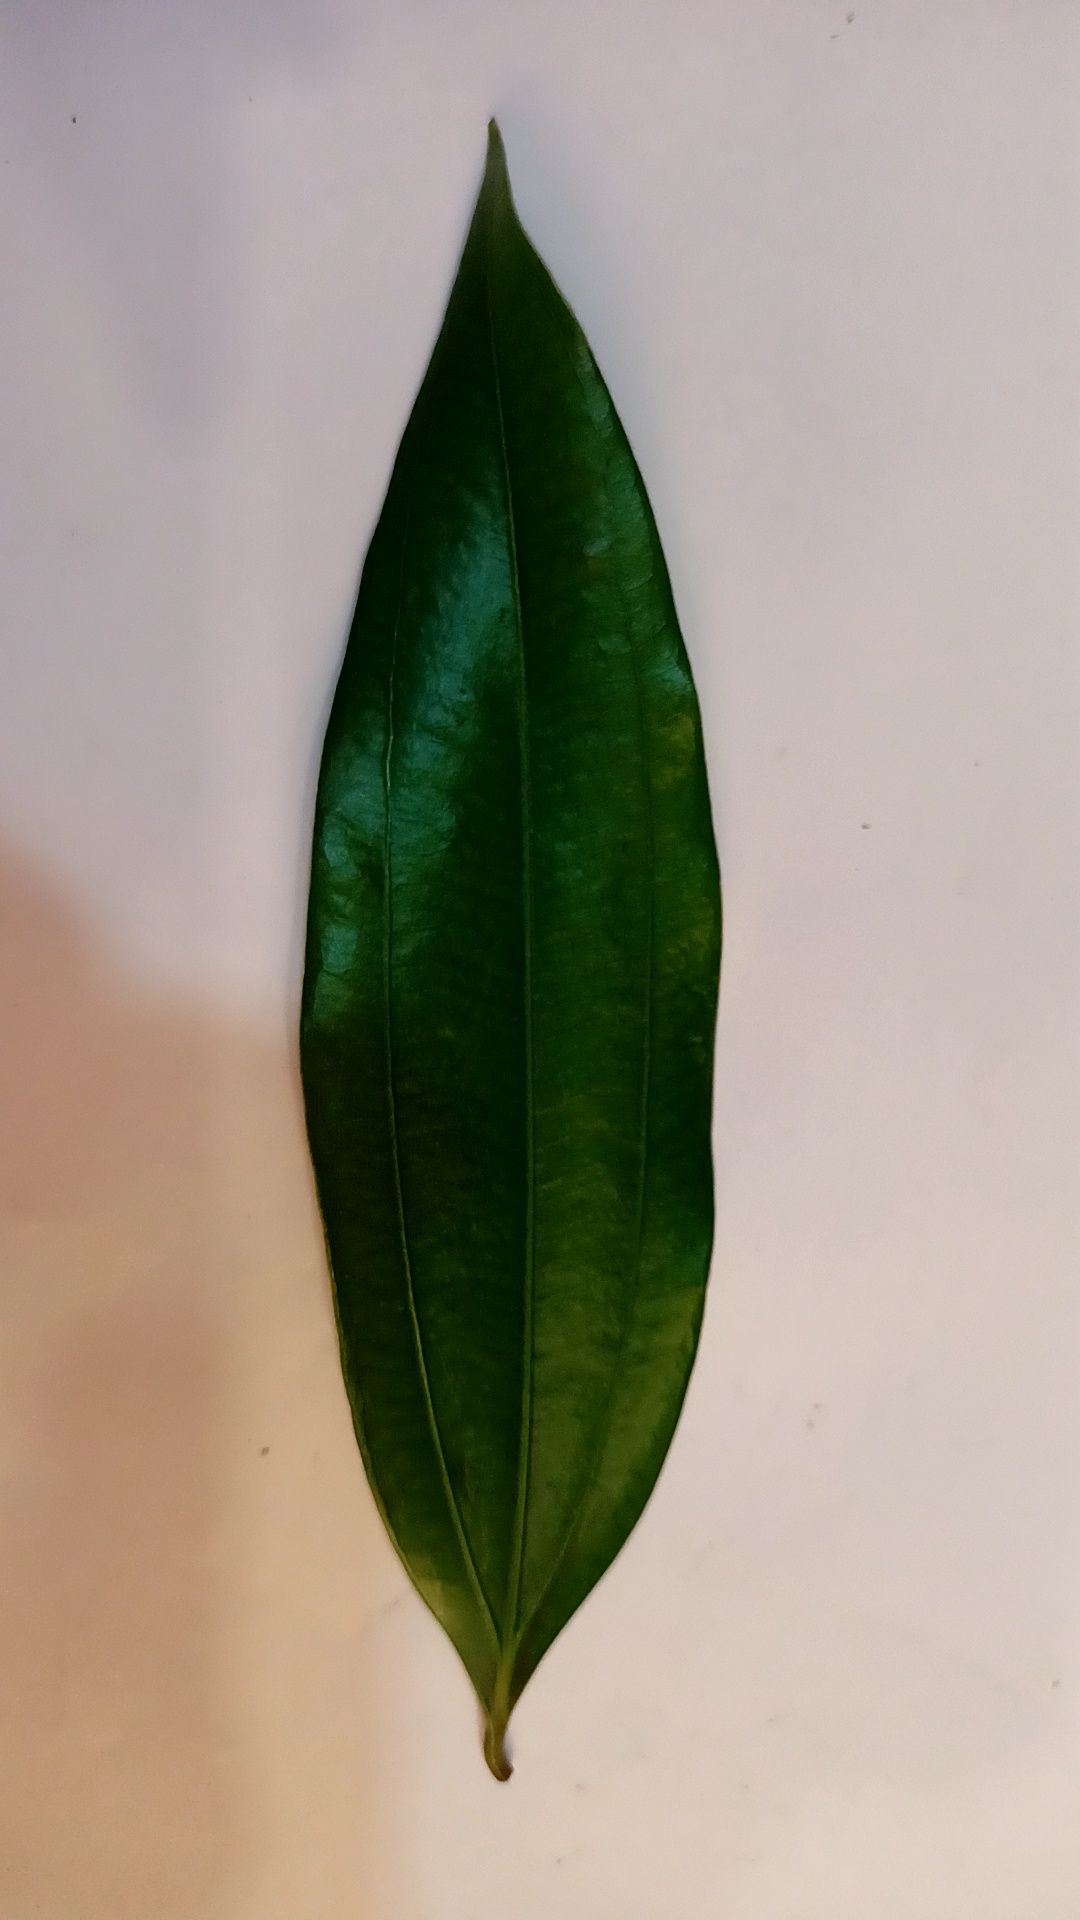
Label: Healthy